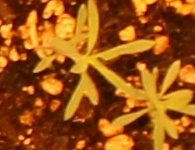
Label: Kochia